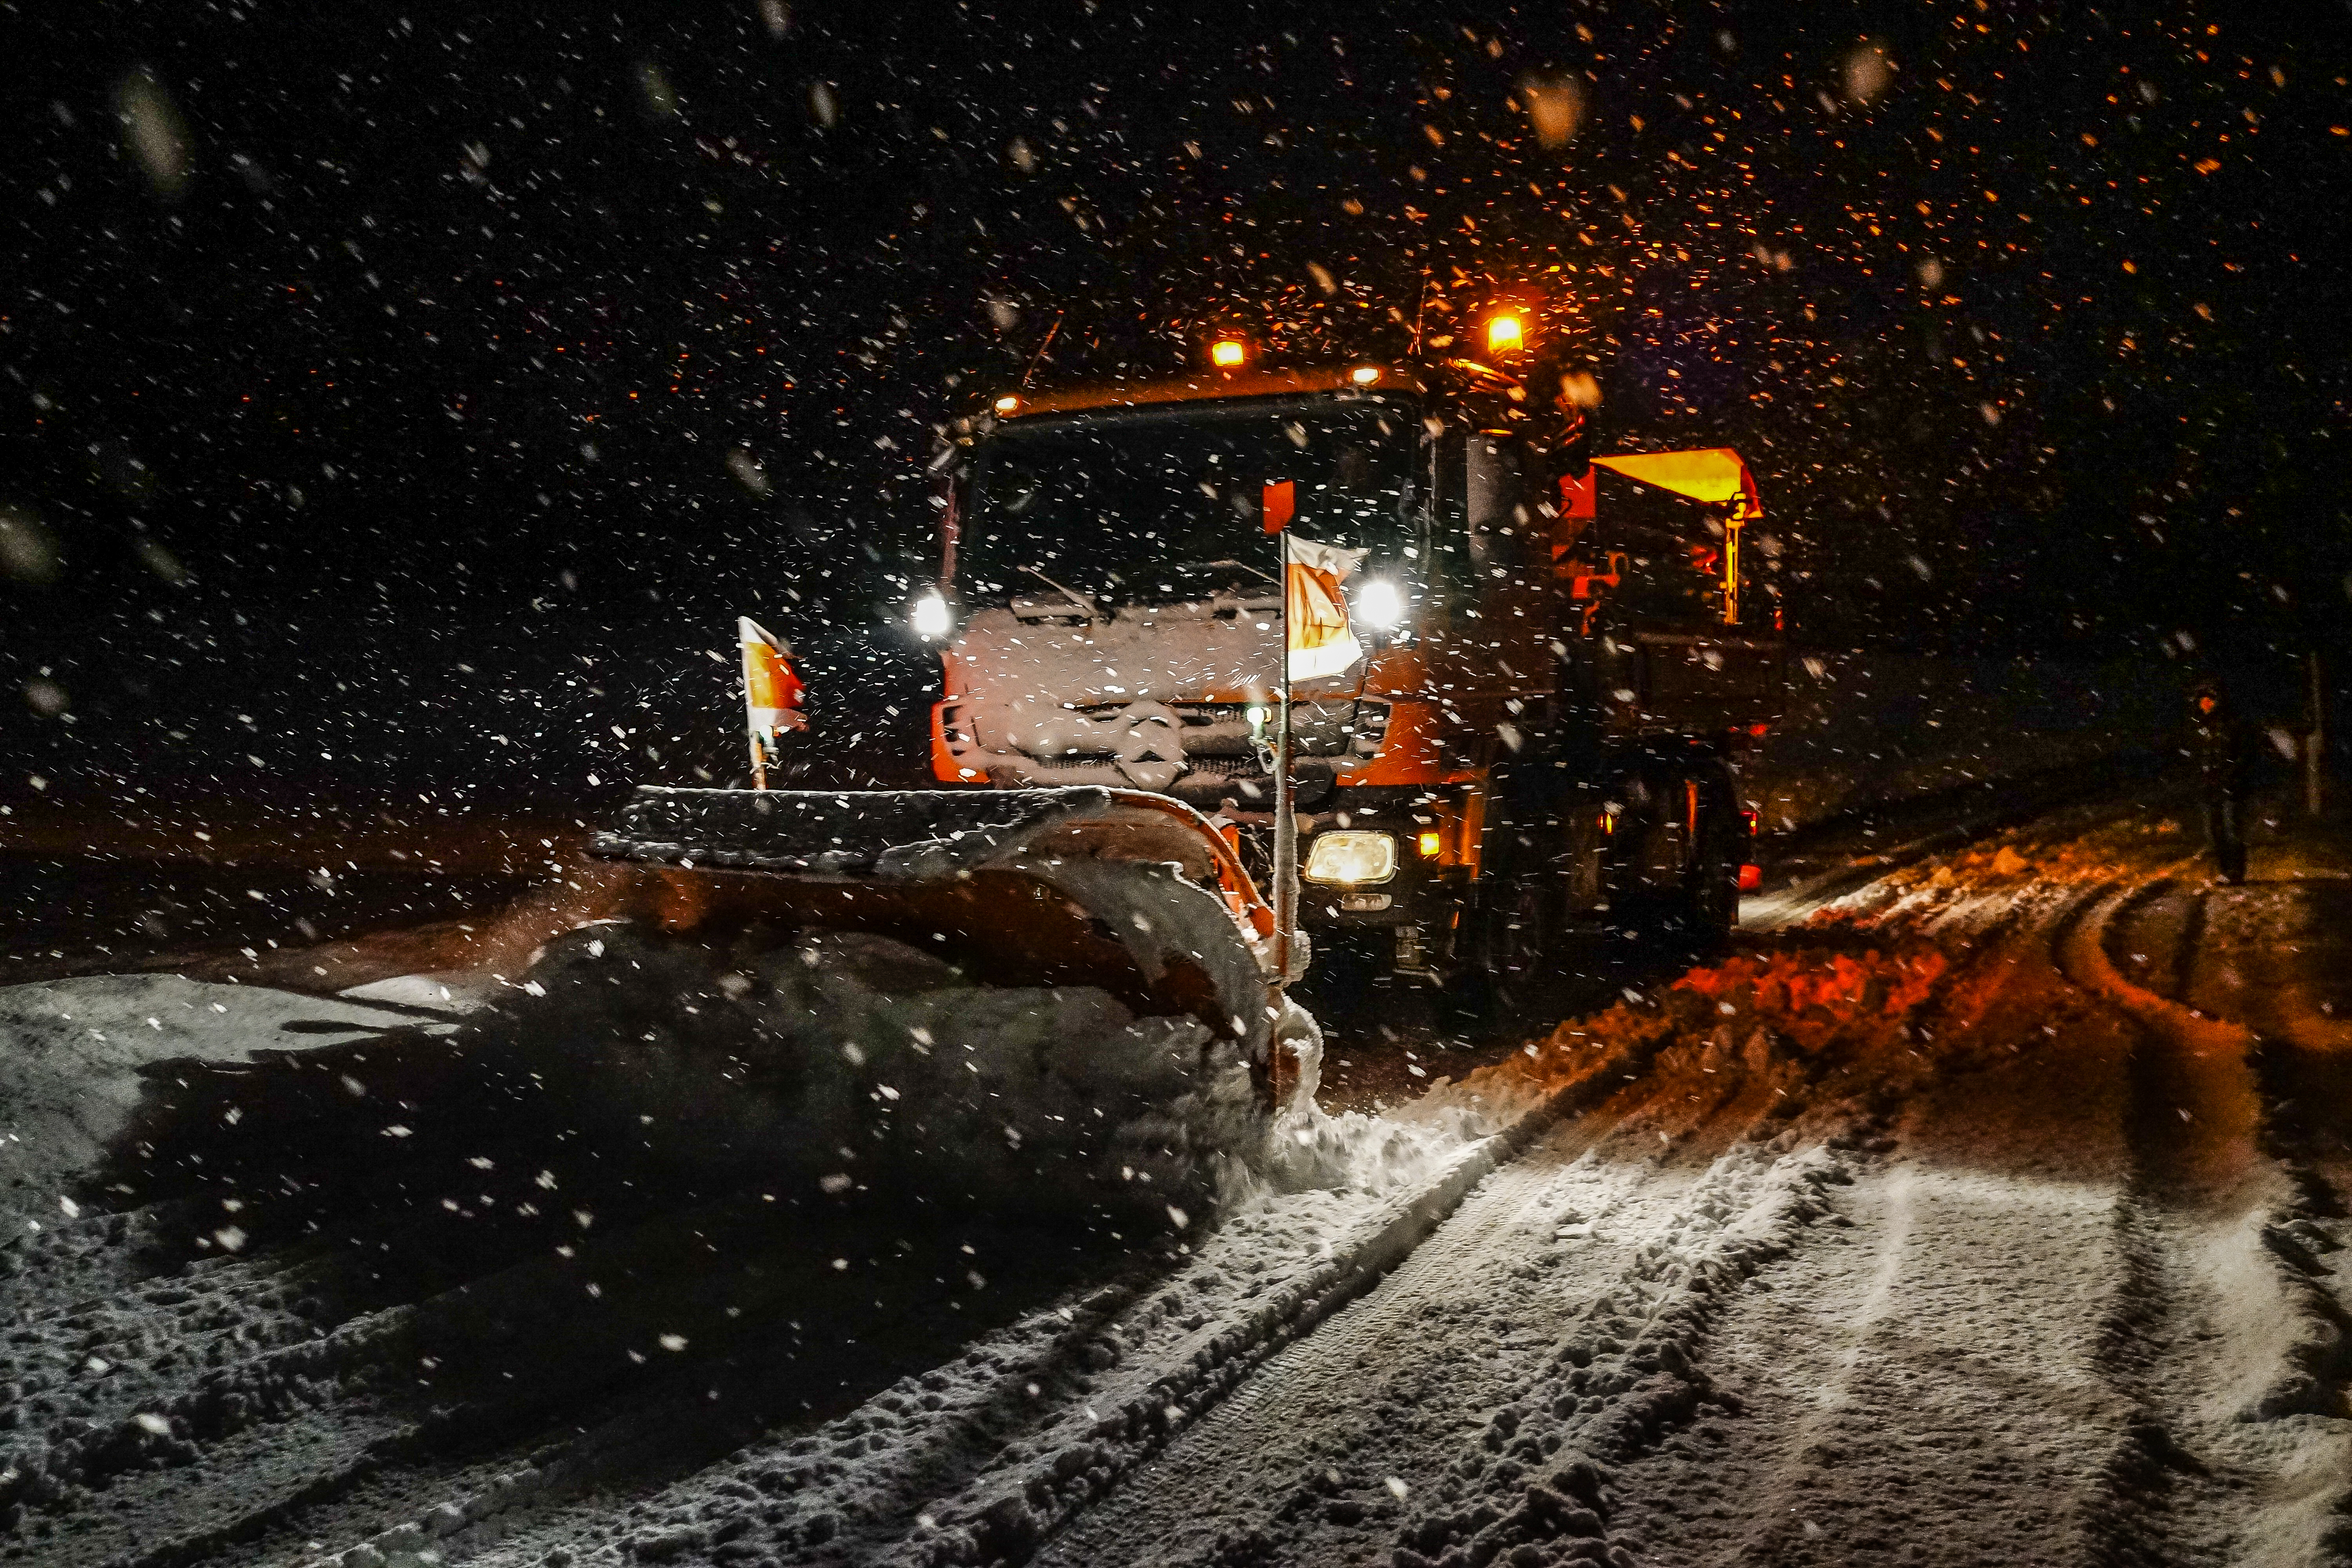
snow, winter, street, night, weather, colour, danger, warning, schnee, strase, glatt, snowplow, warnung, icyroad, winterdienst, r umen, unwetterwarnung, schneegl tte, schneer umer, snowploughschneepflug, geological phenomenon